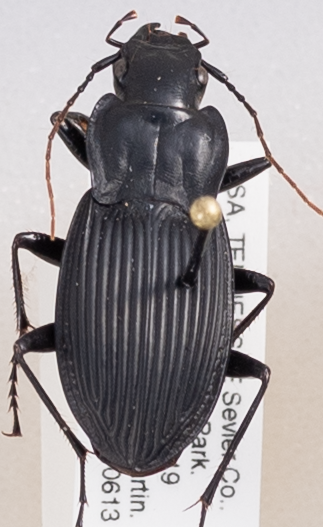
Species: Dicaelus teter
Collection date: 2017-06-13
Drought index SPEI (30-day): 1.498
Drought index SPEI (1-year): -0.946
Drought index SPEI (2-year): -0.54